Johannes Leimena

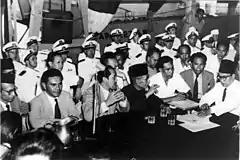
Leimena (third from right) aboard the USS "Renville" during negotiations with the Dutch

When the Indonesian National Revolution broke out, Leimena had been working at a hospital in Tangerang. In the wake of the Lengkong incident – which saw over 30 Indonesian Army cadets killed – Leimena treated some of the injured, and he met Sukarno when the latter visited the injured cadets at the hospital. Two months after the incident, he accepted an offer to become a Junior Minister for Health in Sutan Sjahrir's second cabinet formed in 1946, under Health Minister Darma Setiawan. According to accounts by his colleagues, Leimena initially rejected the appointment, citing his desire to work as a doctor, but he was convinced by his friend Amir Sjarifuddin, who was by then Minister of Information.